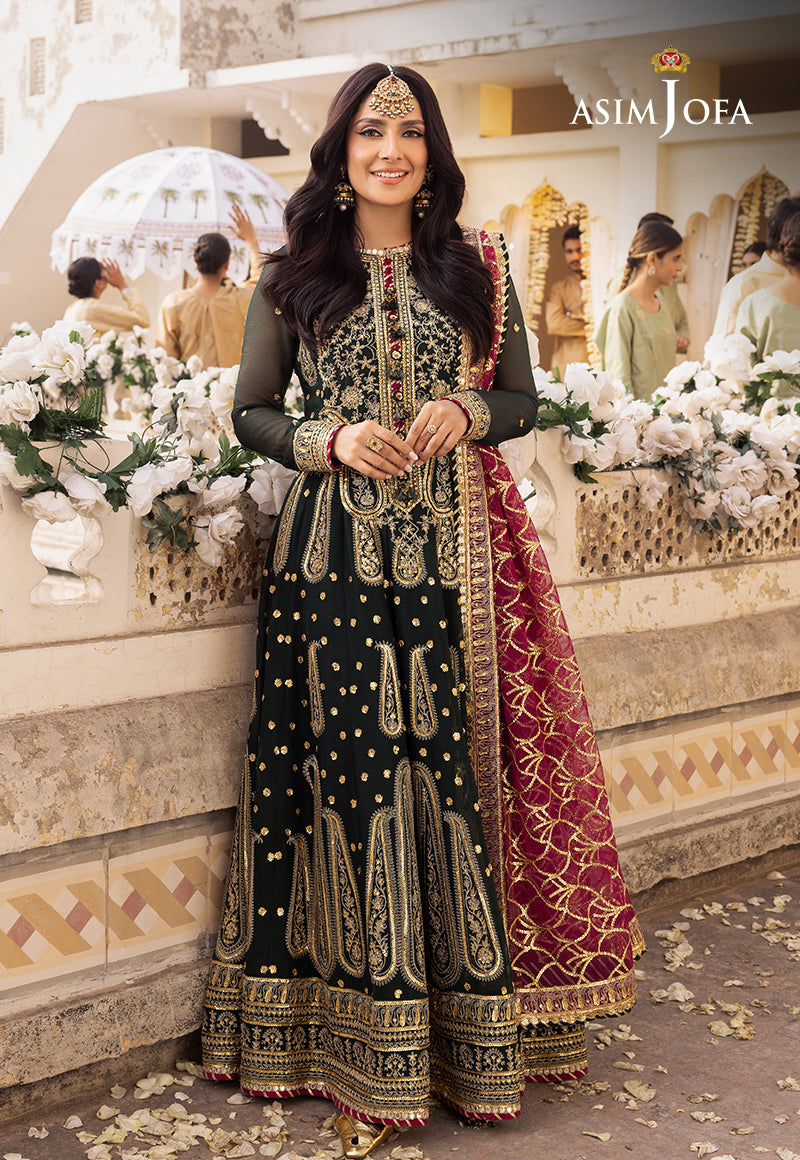
black and gold embroidered anarkali wedding